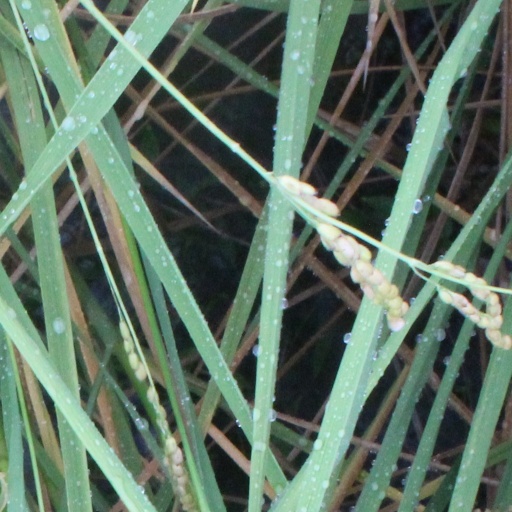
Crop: rice